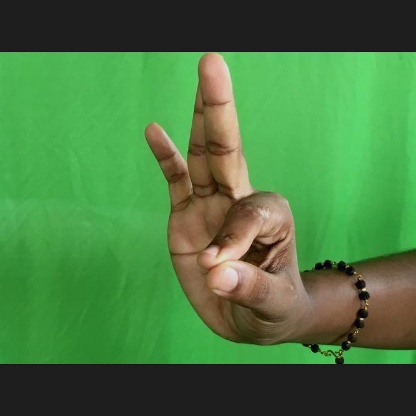
Mudra: Hamsasyam